ABC Sport

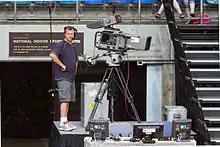
ABC camera man filming a WNBL game

The program "Offsiders" is first broadcast on the ABC on Sunday mornings, that reviews and debates the previous week's action. ABC News has Grandstand TV hosted by Peter Wilkins on weeknights at 5:30 pm